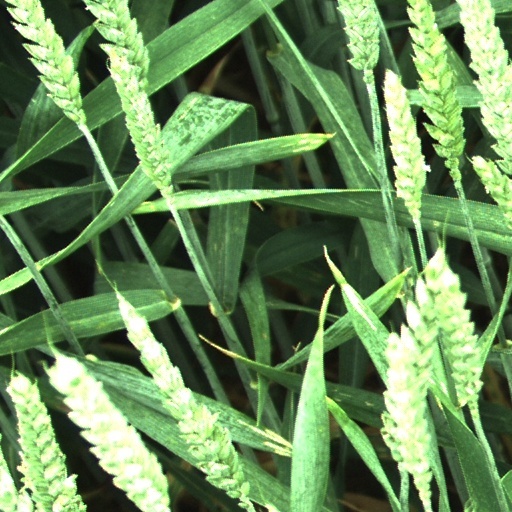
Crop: wheat